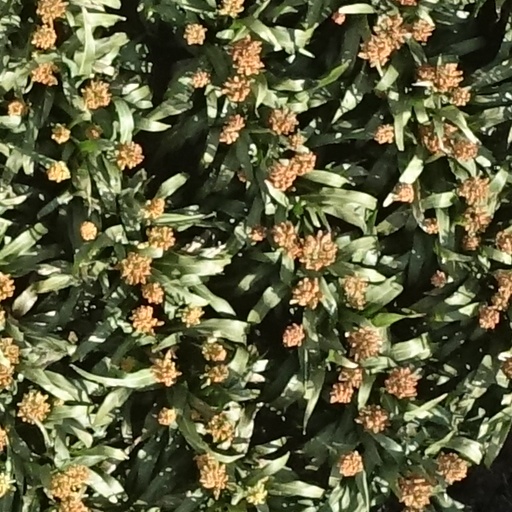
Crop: sorghum